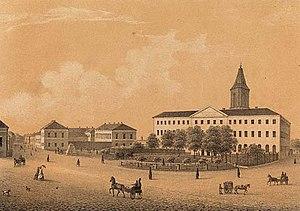
Adolf Ivar Arwidsson, né le 7 août 1791 à Padasjoki en Finlande et mort le 21 juin 1858 à Vyborg dans l'Empire russe, est un journaliste politique, écrivain et historien finlandais. Dans ses actes politiques, Arwidsson se démarque par sa critique de la situation de la Finlande en tant que grand-duché sous la domination des tsars de Russie. En raison de ses publications, il est démis de ses fonctions de professeur à l'Académie de Turku, et doit émigrer en Suède, où il poursuit son action politique. Le mouvement national finnois considère Arwidsson comme un inspirateur et un précurseur de l'idée d'une Finlande indépendante.